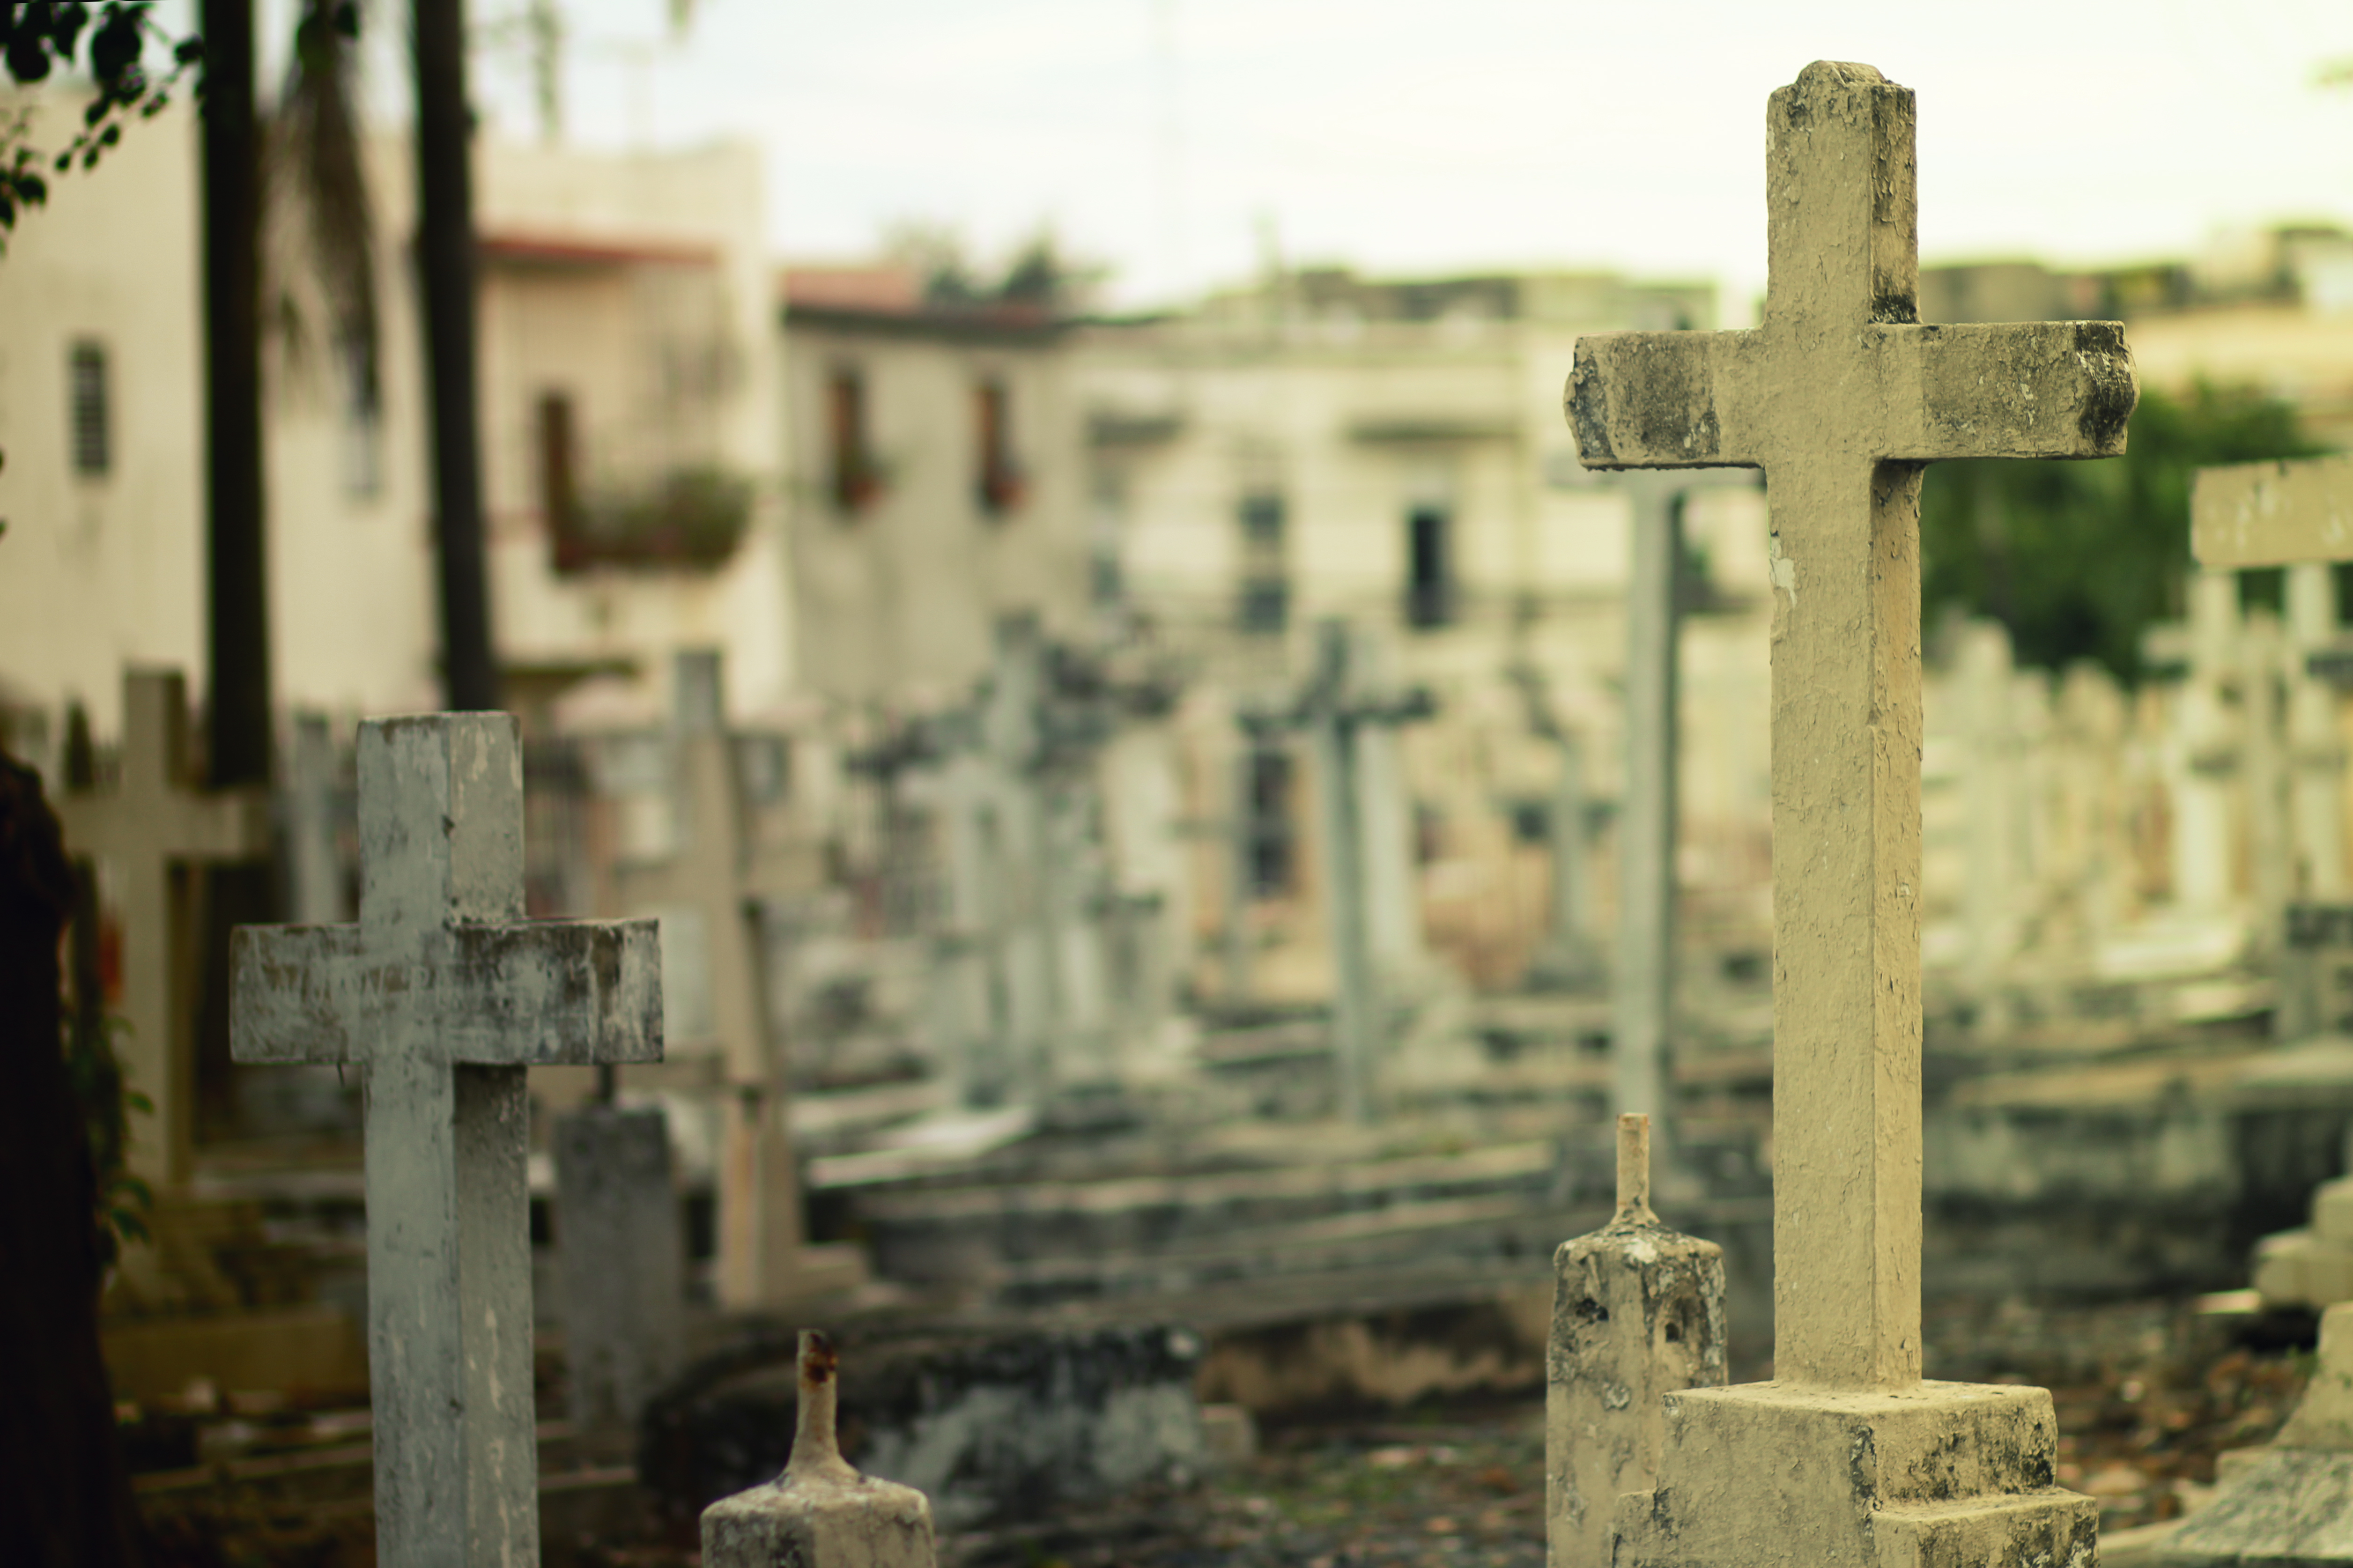
cemetery, graveyard, ruins, history, crosses, urban area, ancient history